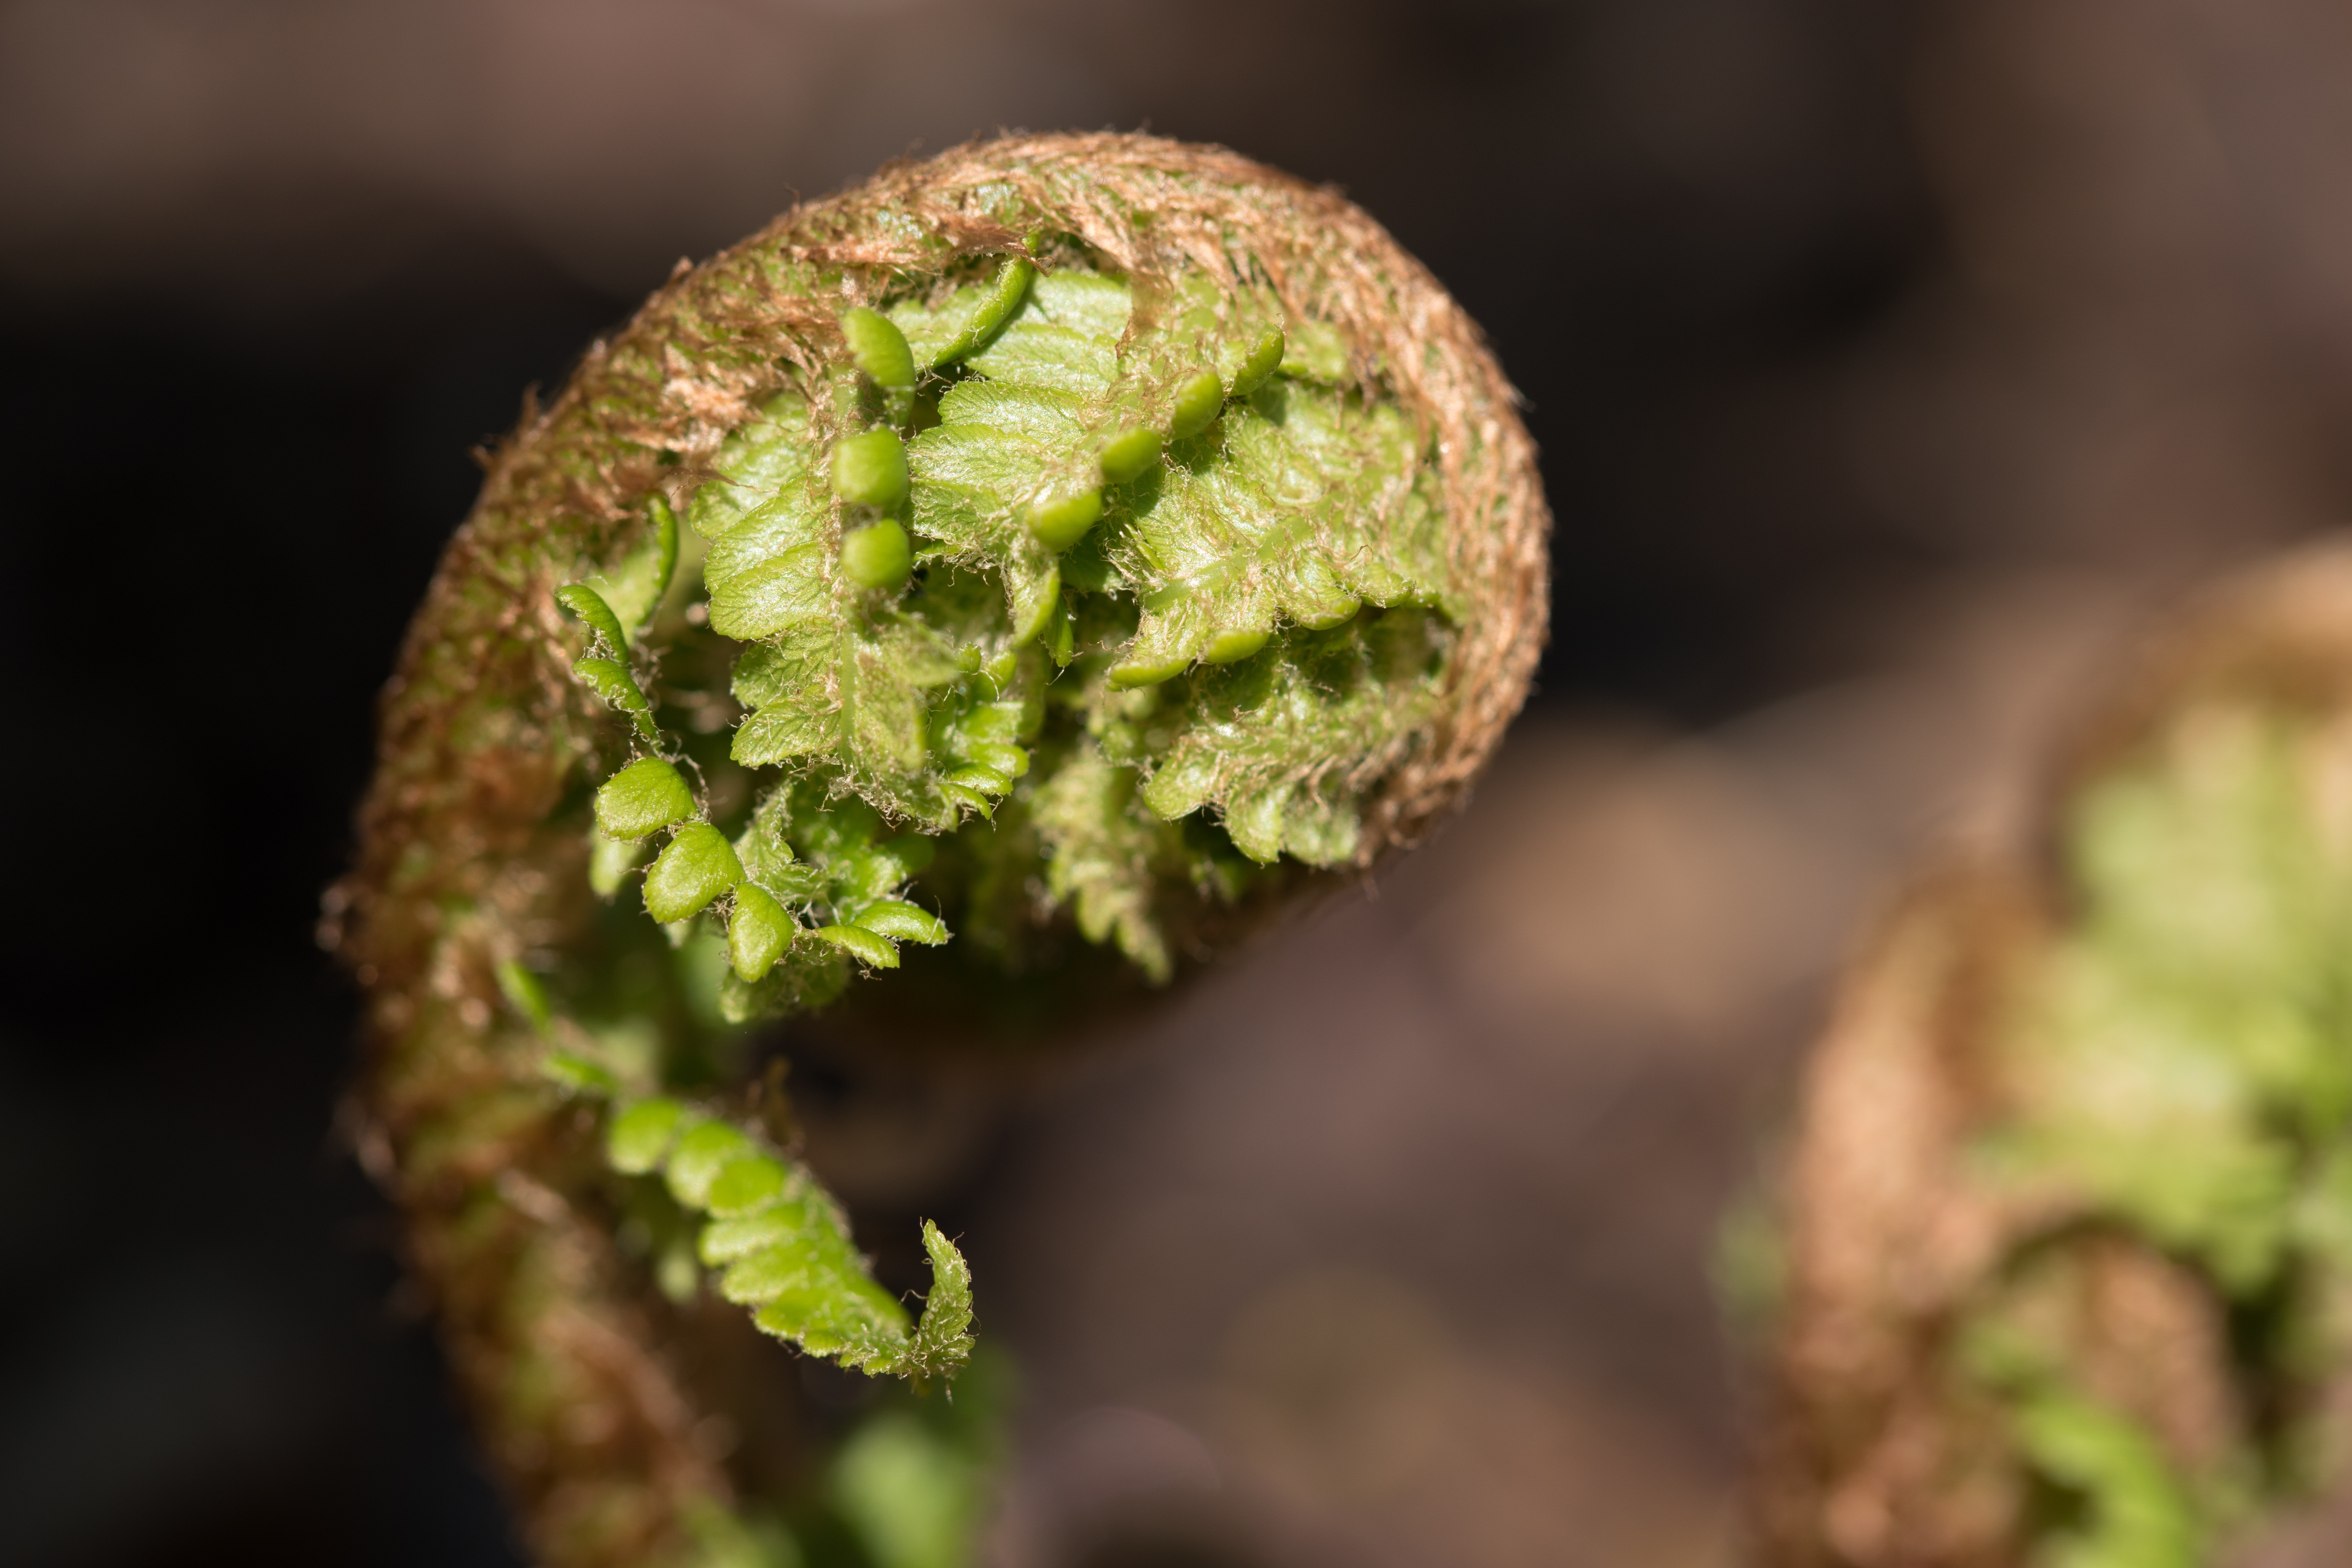
nature, plant, summer, garden, flora, fern, close up, macro photography, closed fern, young leaves, new leaves, ferns and horsetails, vascular plant